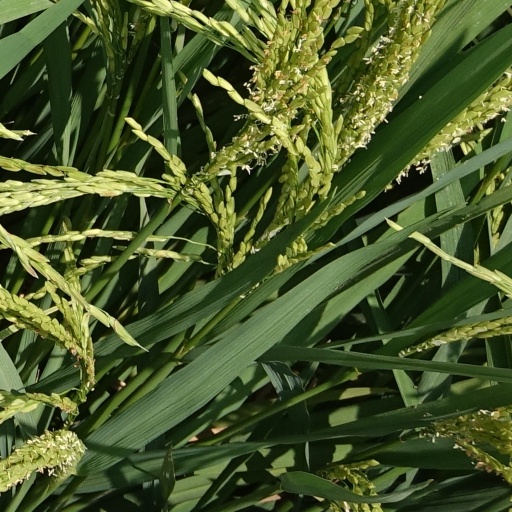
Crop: rice